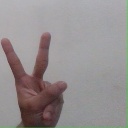
अक्षर: क